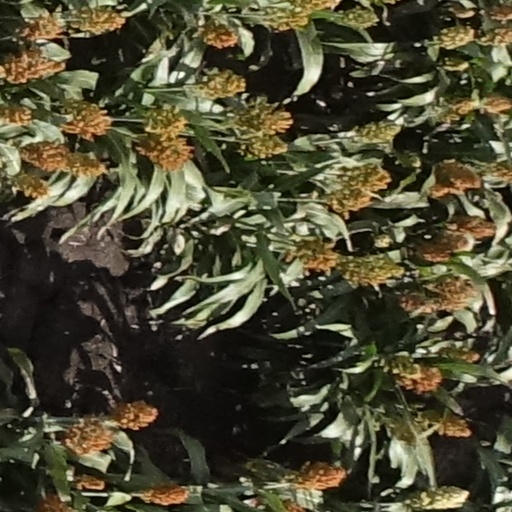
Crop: sorghum